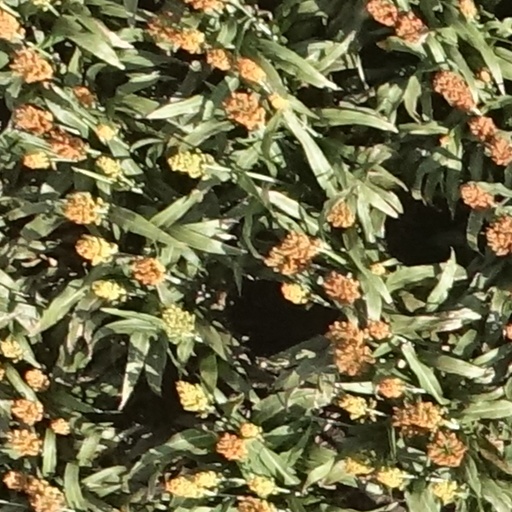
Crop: sorghum